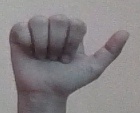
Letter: dhad